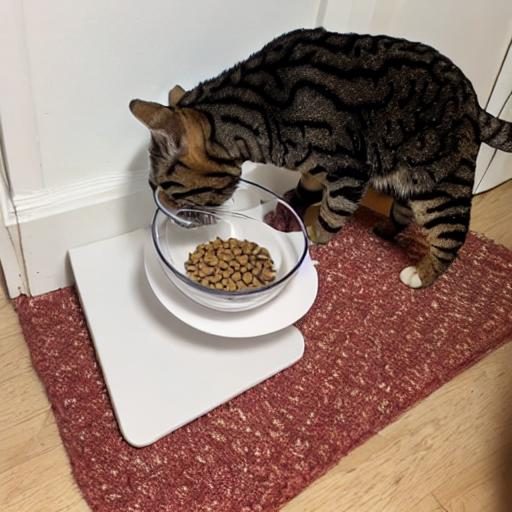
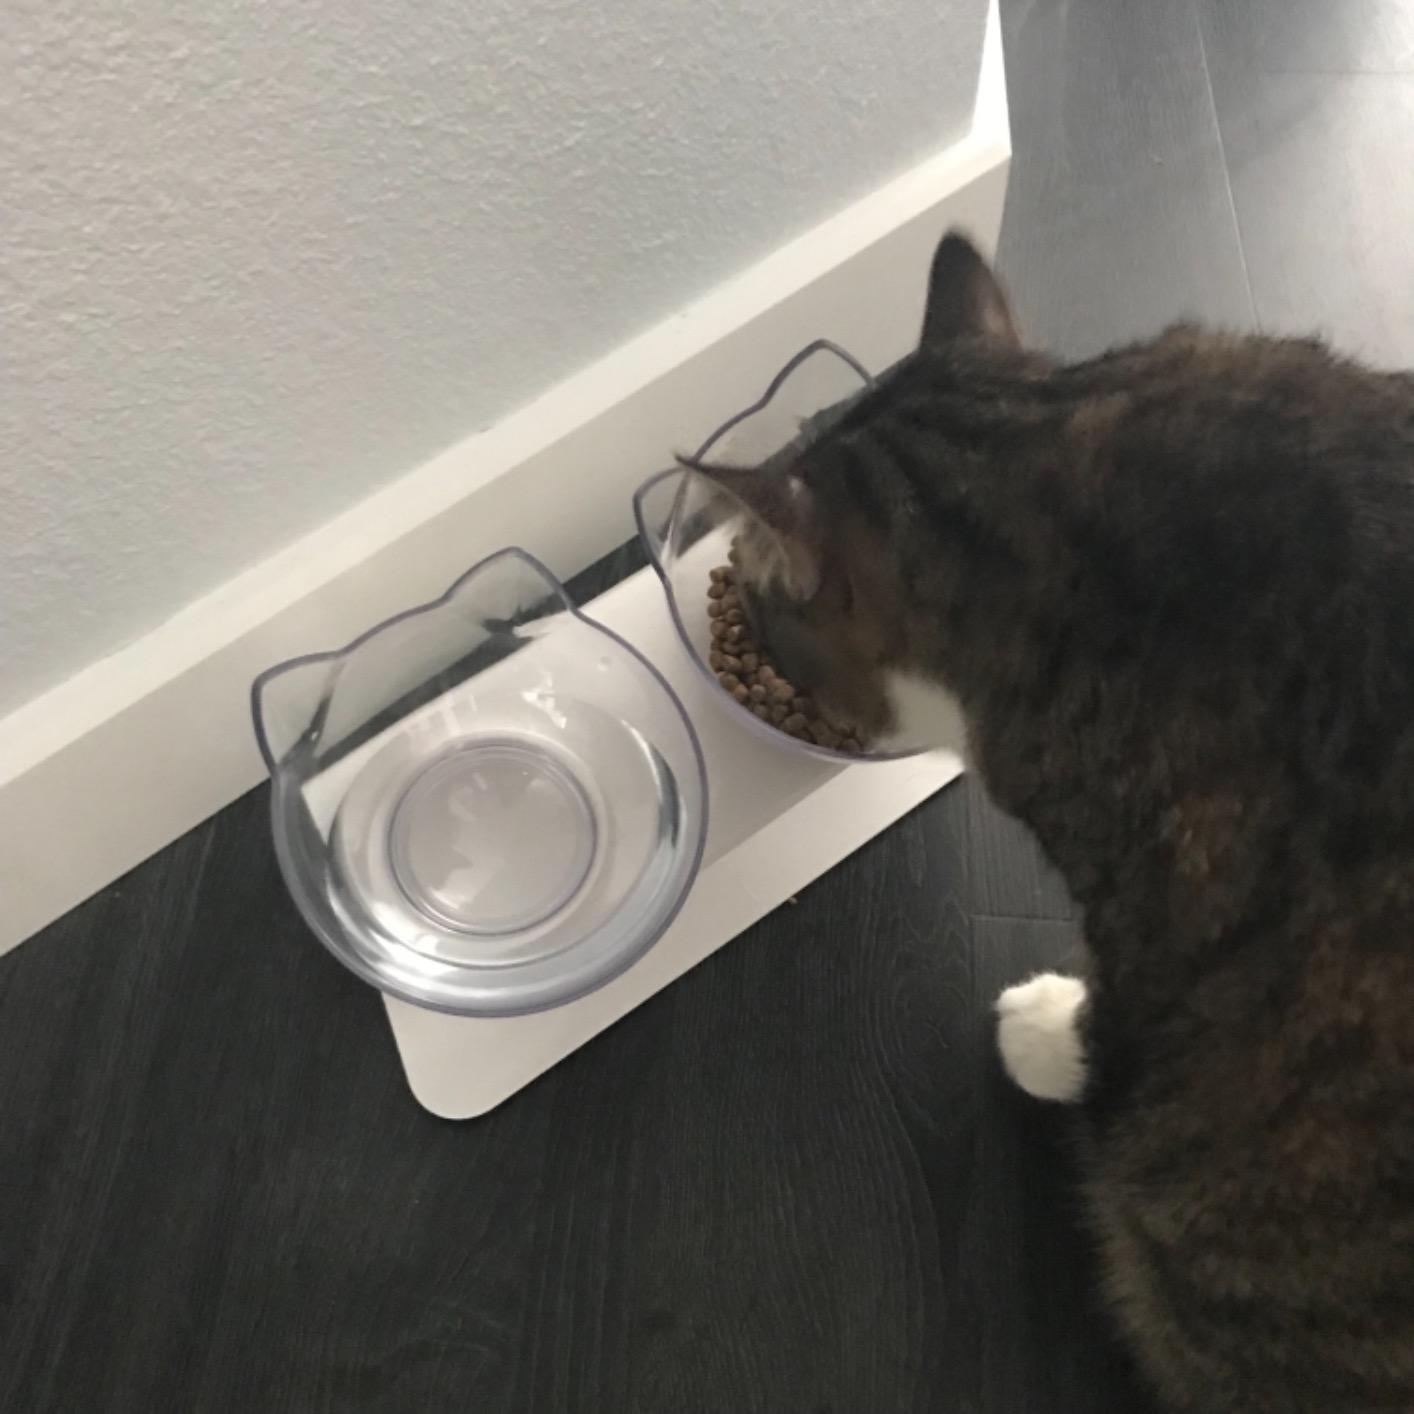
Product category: items_bowl
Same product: no